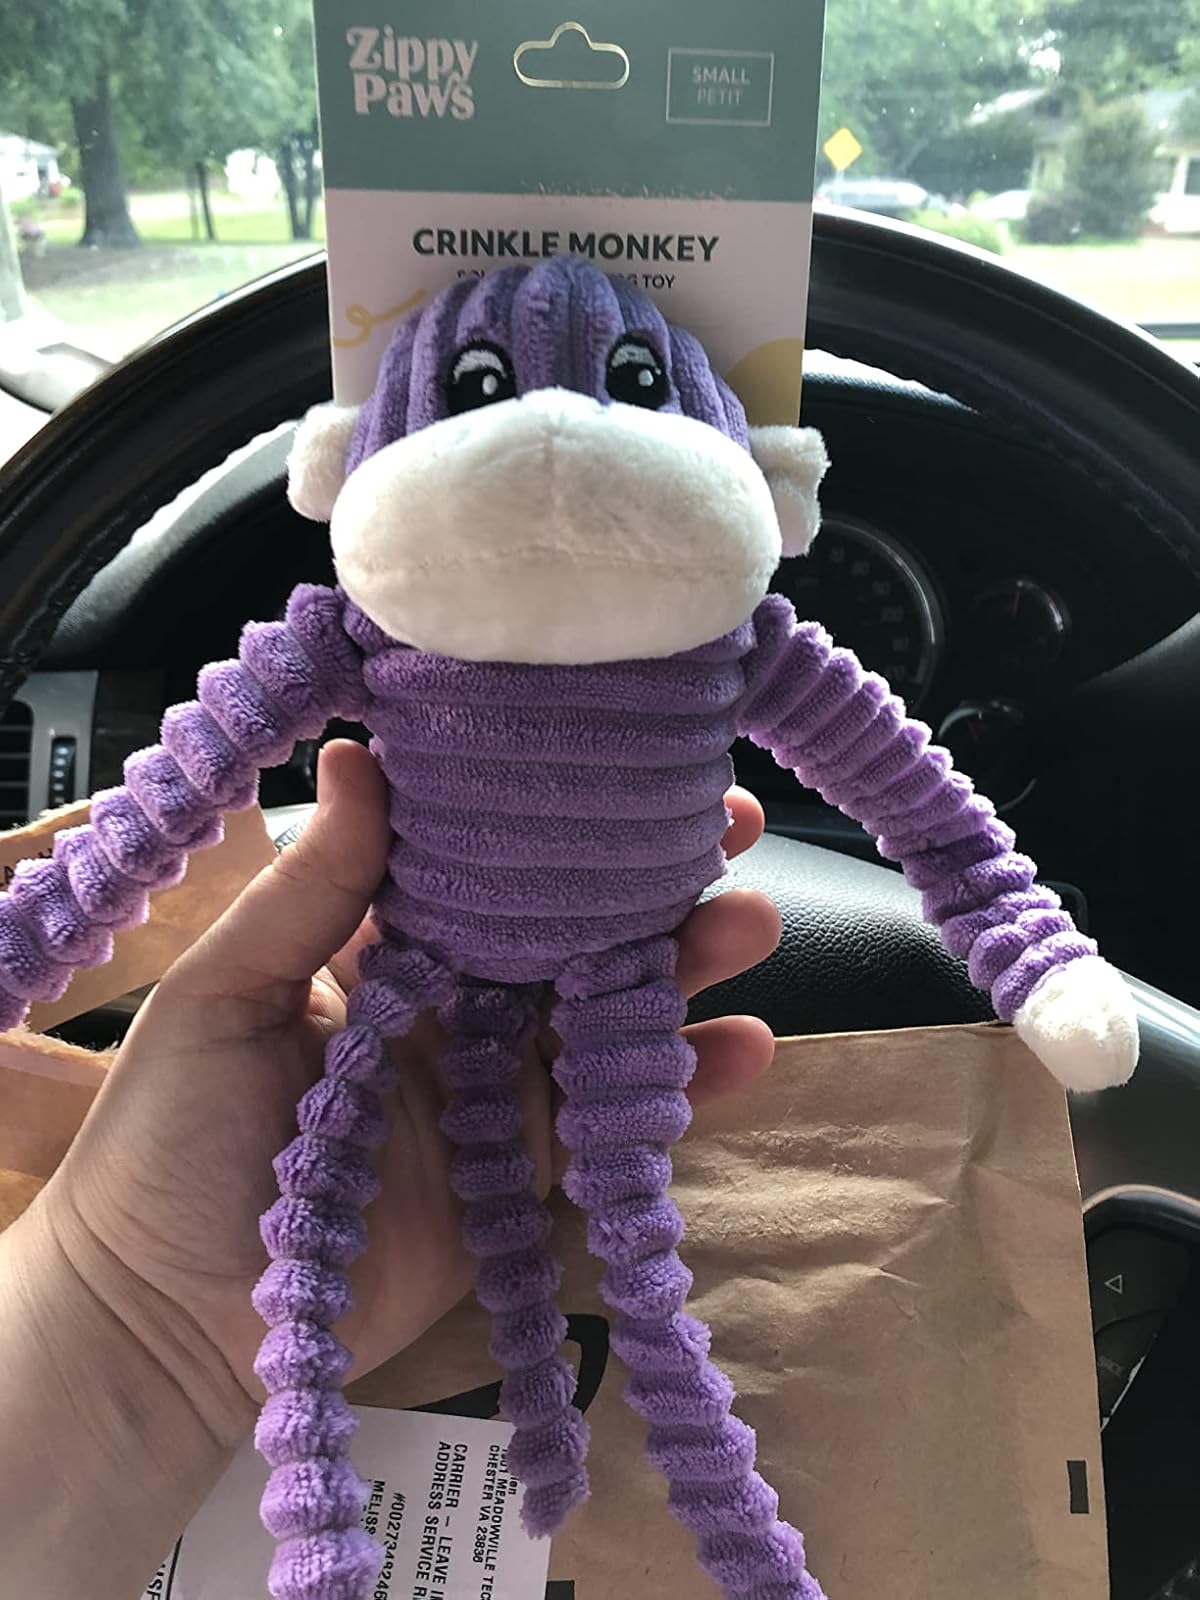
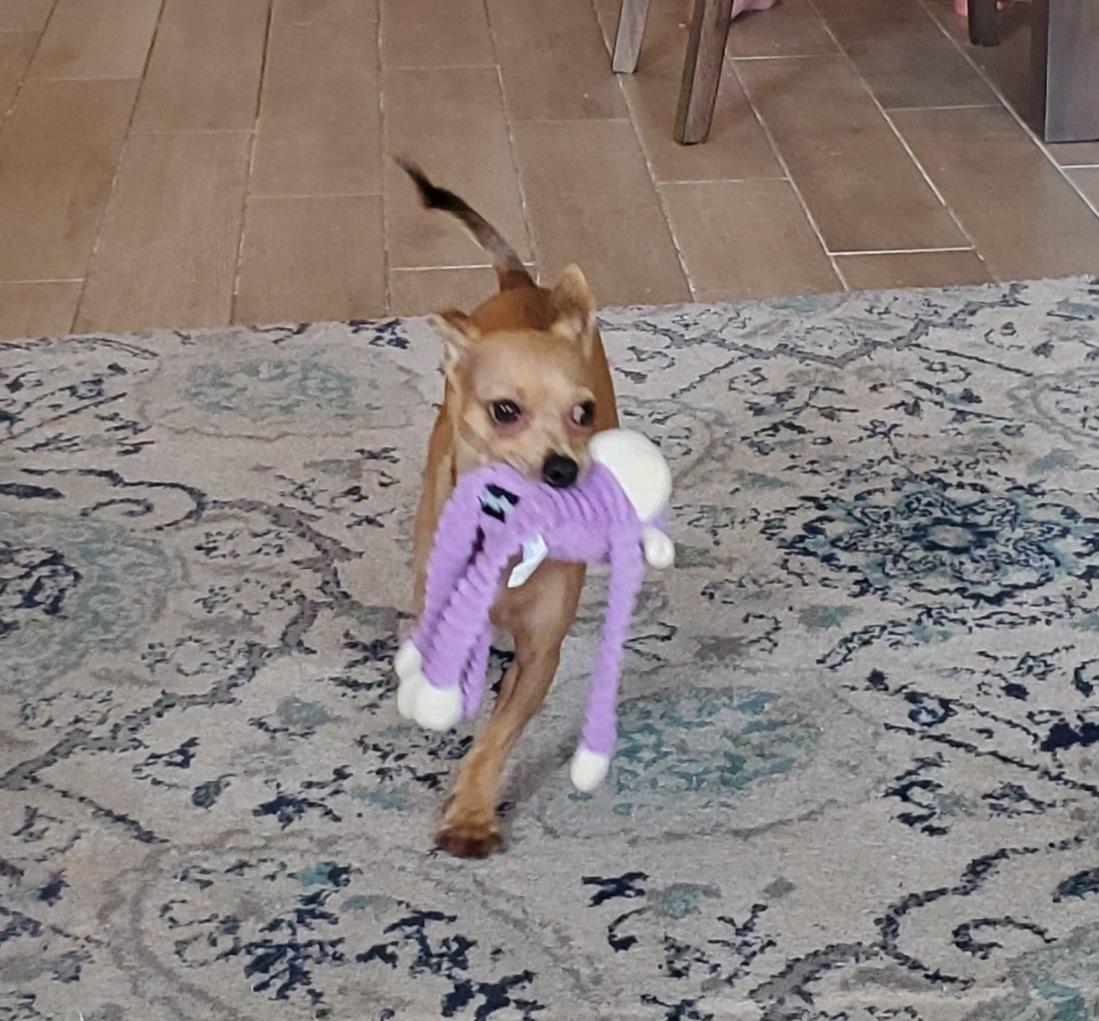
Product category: items_toy
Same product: yes